Carlo De Mejo

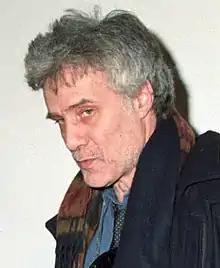
De Mejo in February 1992

Born in Rome, De Mejo was the eldest son of jazz composer Oscar De Mejo and actress Alida Valli. After a few minor roles, he had his breakout with the role of a male prostitute in Pier Paolo Pasolini's "Teorema" (1968). In 1970, he played Claude in Giuseppe Patroni Griffi and Victor Spinetti's Italian adaptation of the stage musical "Hair". In the following years, he became very active as a character actor in genre films, especially Lucio Fulci's cult horror films.